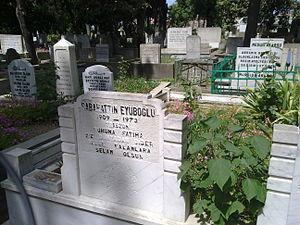
Sabahattin Eyüboğlu, né en 1908 à Akçaabat et mort le 13 janvier 1973 à Istanbul, est un écrivain et traducteur turc.